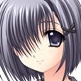
Portrait style: Anime Portrait